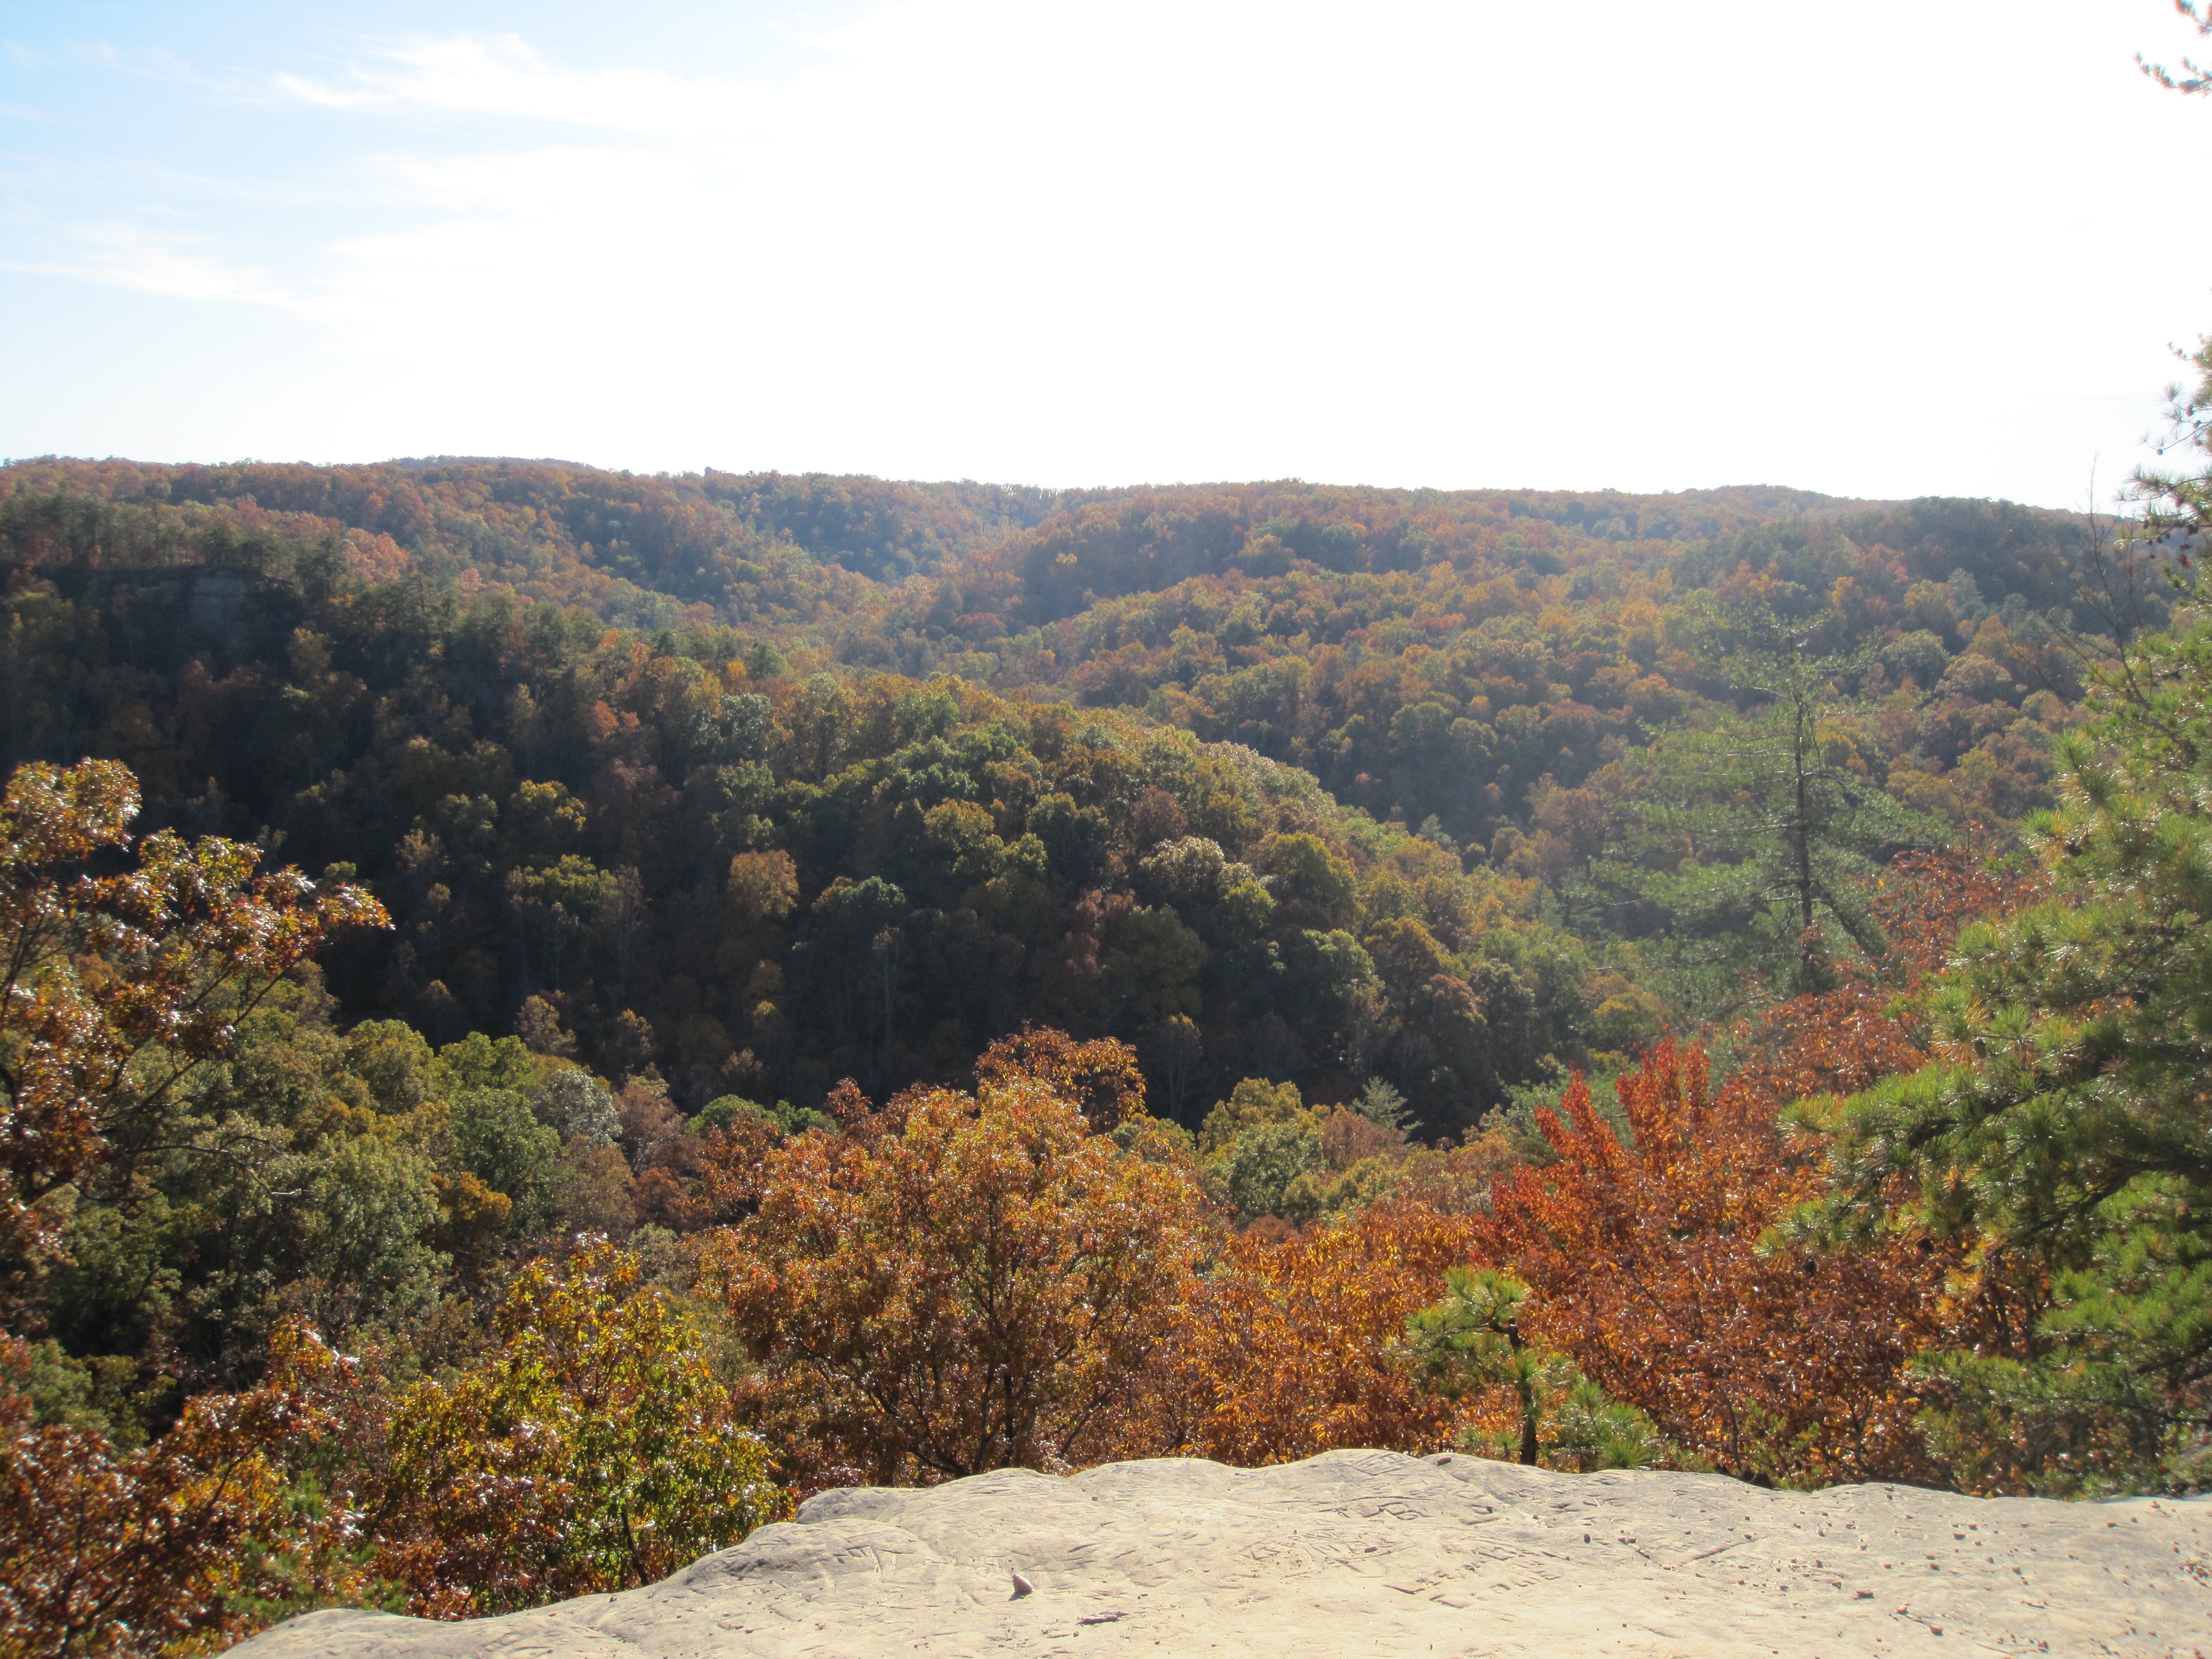
tree, forest, wilderness, mountain, trail, hill, valley, autumn, canyon, ridge, plateau, habitat, ecosystem, natural environment, mountainous landforms